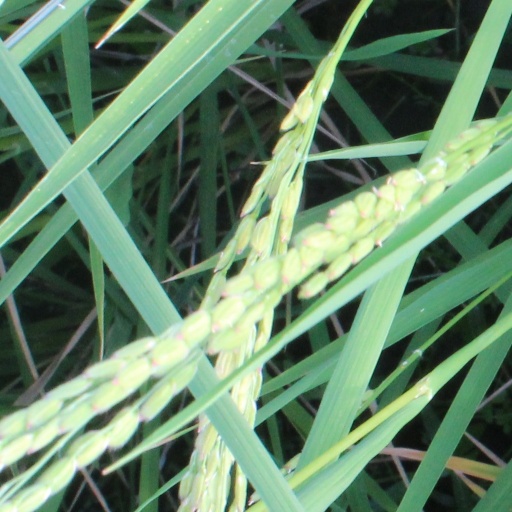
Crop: rice